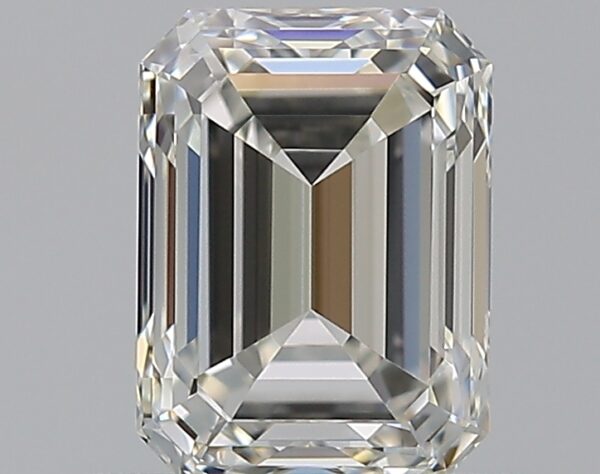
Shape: emerald
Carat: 0.7
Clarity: VVS1
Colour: I
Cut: EX
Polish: EX
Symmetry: VG
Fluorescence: N
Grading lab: GIA
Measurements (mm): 5.71 x 4.21 x 2.9